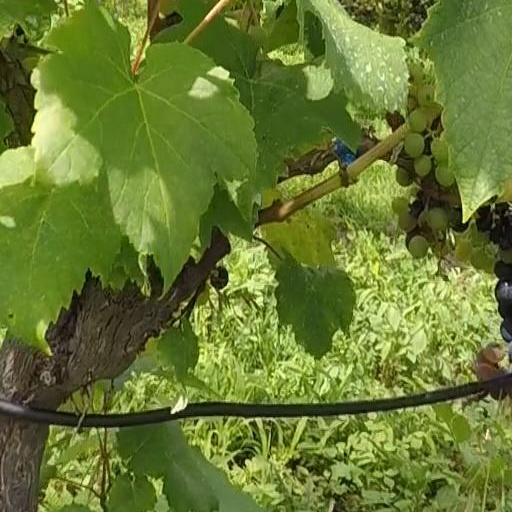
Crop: grape